Loire-Nieuport 10

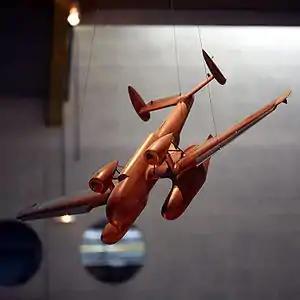
Wind tunnel model of the Loire-Nieuport 10

The Loire-Nieuport 10 was a 1930s French prototype long-range maritime reconnaissance and combat floatplane produced by Loire-Nieuport, a joint venture between Loire Aviation and Nieuport-Delage. It was an attempt to answer the requirements for the Navy's programme "Hydravion éclaireur de combat" ("Combat reconnaissance seaplane") for a large floatplane capable of acting as a torpedo bomber or reconnaissance aircraft.